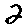
Label: 2